Wotton railway station (Brill Tramway)

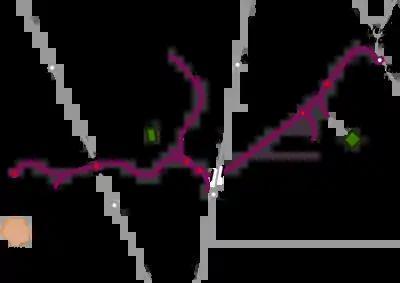
Map of a railway line running roughly southwest to northeast. Long sidings run off the railway line at various places. Two other north-south railway lines cross the line, but do not connect with it. At the northeastern terminus of the line, marked "Quainton Road", the line meets three other lines running to Rugby & Leicester, Verney Junction, and Aylesbury & London respectively. The southwestern terminus, marked "Brill", is some distance north of the town of Brill, which is the only town on the map. A station on one of the other lines, marked "Brill and Ludgersall", is even further from the town of Brill.

The Metropolitan Railway leased the Brill Tramway from 1 December 1899, and from then on the MR (the Metropolitan line of the London Underground from July 1933) operated all services on the line, although the line continued to be owned by the O&ATC. Throughout the operation of the Brill Tramway the track and stations remained in the ownership of the Oxford & Aylesbury Tramroad Company; the MR had an option to purchase the line outright, but it was never taken up.